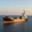
Label: ship